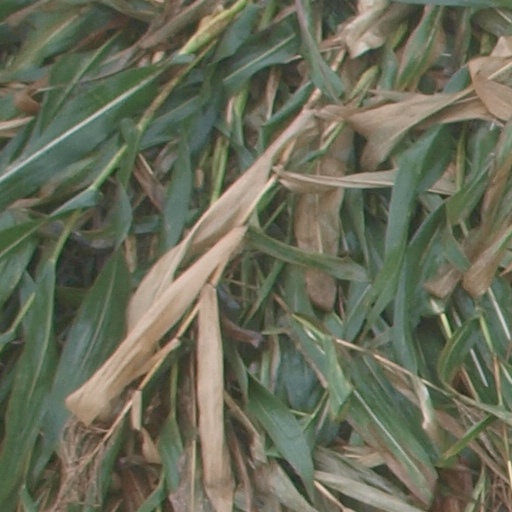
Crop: maize; corn